Second presidency of Lula da Silva

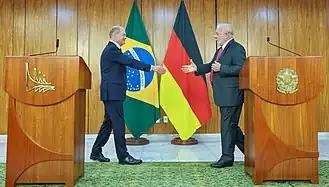
Joint press conference of Lula and German Chancellor Olaf Scholz following their meeting on 30 January 2023

After assuming the presidency, Lula made his first international trip as president to Buenos Aires, where he announced that Brazil would resume its relations with Latin America and that the government would be willing to finance infrastructure works in neighbouring countries through the BNDES again. Lula also defended the construction of a gas pipeline between Brazil and Argentina to transport the shale gas extracted in the Vaca Muerta field. The idea was criticized by some experts, as the project may cause damage to the region's environment. The announcement also generated several criticisms from economists, as this practice has already caused the country to suffer from defaults in the past.